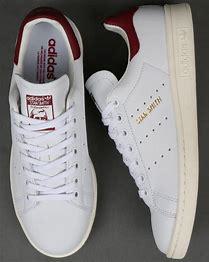
Brand: adidas
Model: Originals Stan Smith